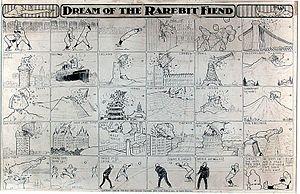
Rêve de l'amateur de fondue au Chester (1908)
Winsor McCay est un auteur de bande dessinée et un réalisateur de films d'animation américain. Créateur de Little Nemo, il est considéré comme l'un des plus importants dessinateurs de bandes dessinées. Son œuvre a influencé de nombreux dessinateurs comme Moebius, Hayao Miyazaki ou encore Frank Quitely. Il est aussi un pionnier du cinéma d'animation : son dessin animé Gertie le dinosaure est le premier à mettre en scène un personnage unique à la personnalité attachante, ce qui influence les premiers films de Walt Disney, Max Fleischer ou Osamu Tezuka.